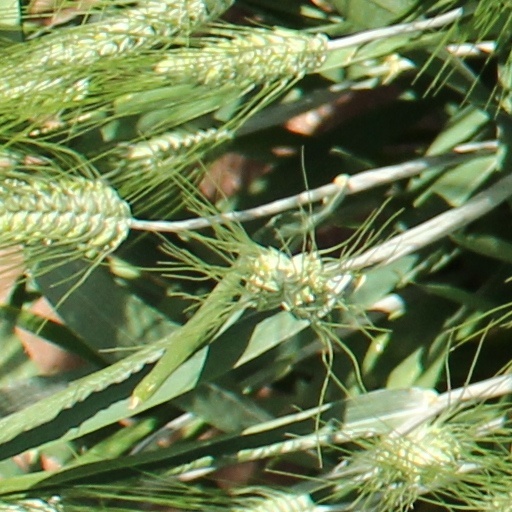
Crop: wheat